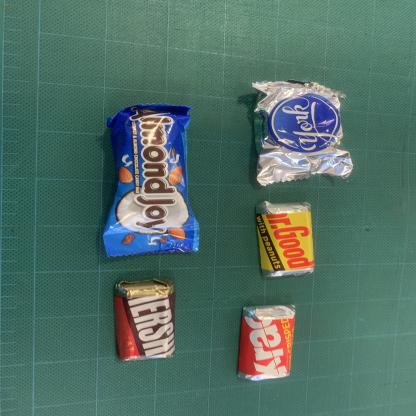
Label: plastics